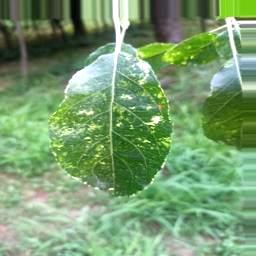
Label: Apple_Mosaic